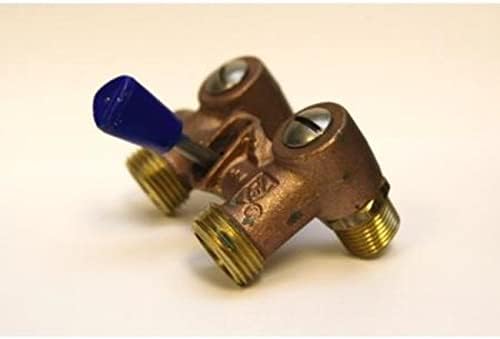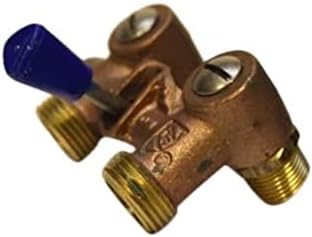
PROFLO PFT11D PROFLO PFT11D 1/2" Washing Machine Water Shutoff Valve
Category: Tools & Home Improvement
PROFLO PFT11D Features: Constructed of brass ensuring durability and dependability Covered under PROFLO's 1 year limited High quality finish will resist rust and corrosion through everyday use Connection Type: MIP x Hose Single lever controls both hot and cold supply PROFLO PFT11D Specifications: Width: 2-3/8" Height: 2-3/8" Connection Size: 1/2" Connection: 1/2" MPT x 3/4" MHT
Features: Constructed of brass ensuring durability and dependability | High quality finish will resist rust and corrosion through everyday use | Width: 2-3/8" | Height: 2-3/8" | Connection Size: 1/2"